Belitsa

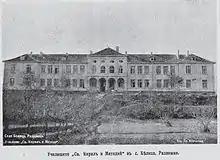
The exarchal school in Belitsa, St. Cyril and Methodius

The area of Belitsa first fell into the hands of the Roman Empire. The Romans made many settlements larger in the Razlog valley and led Hellenized and Romanized colonists into them.